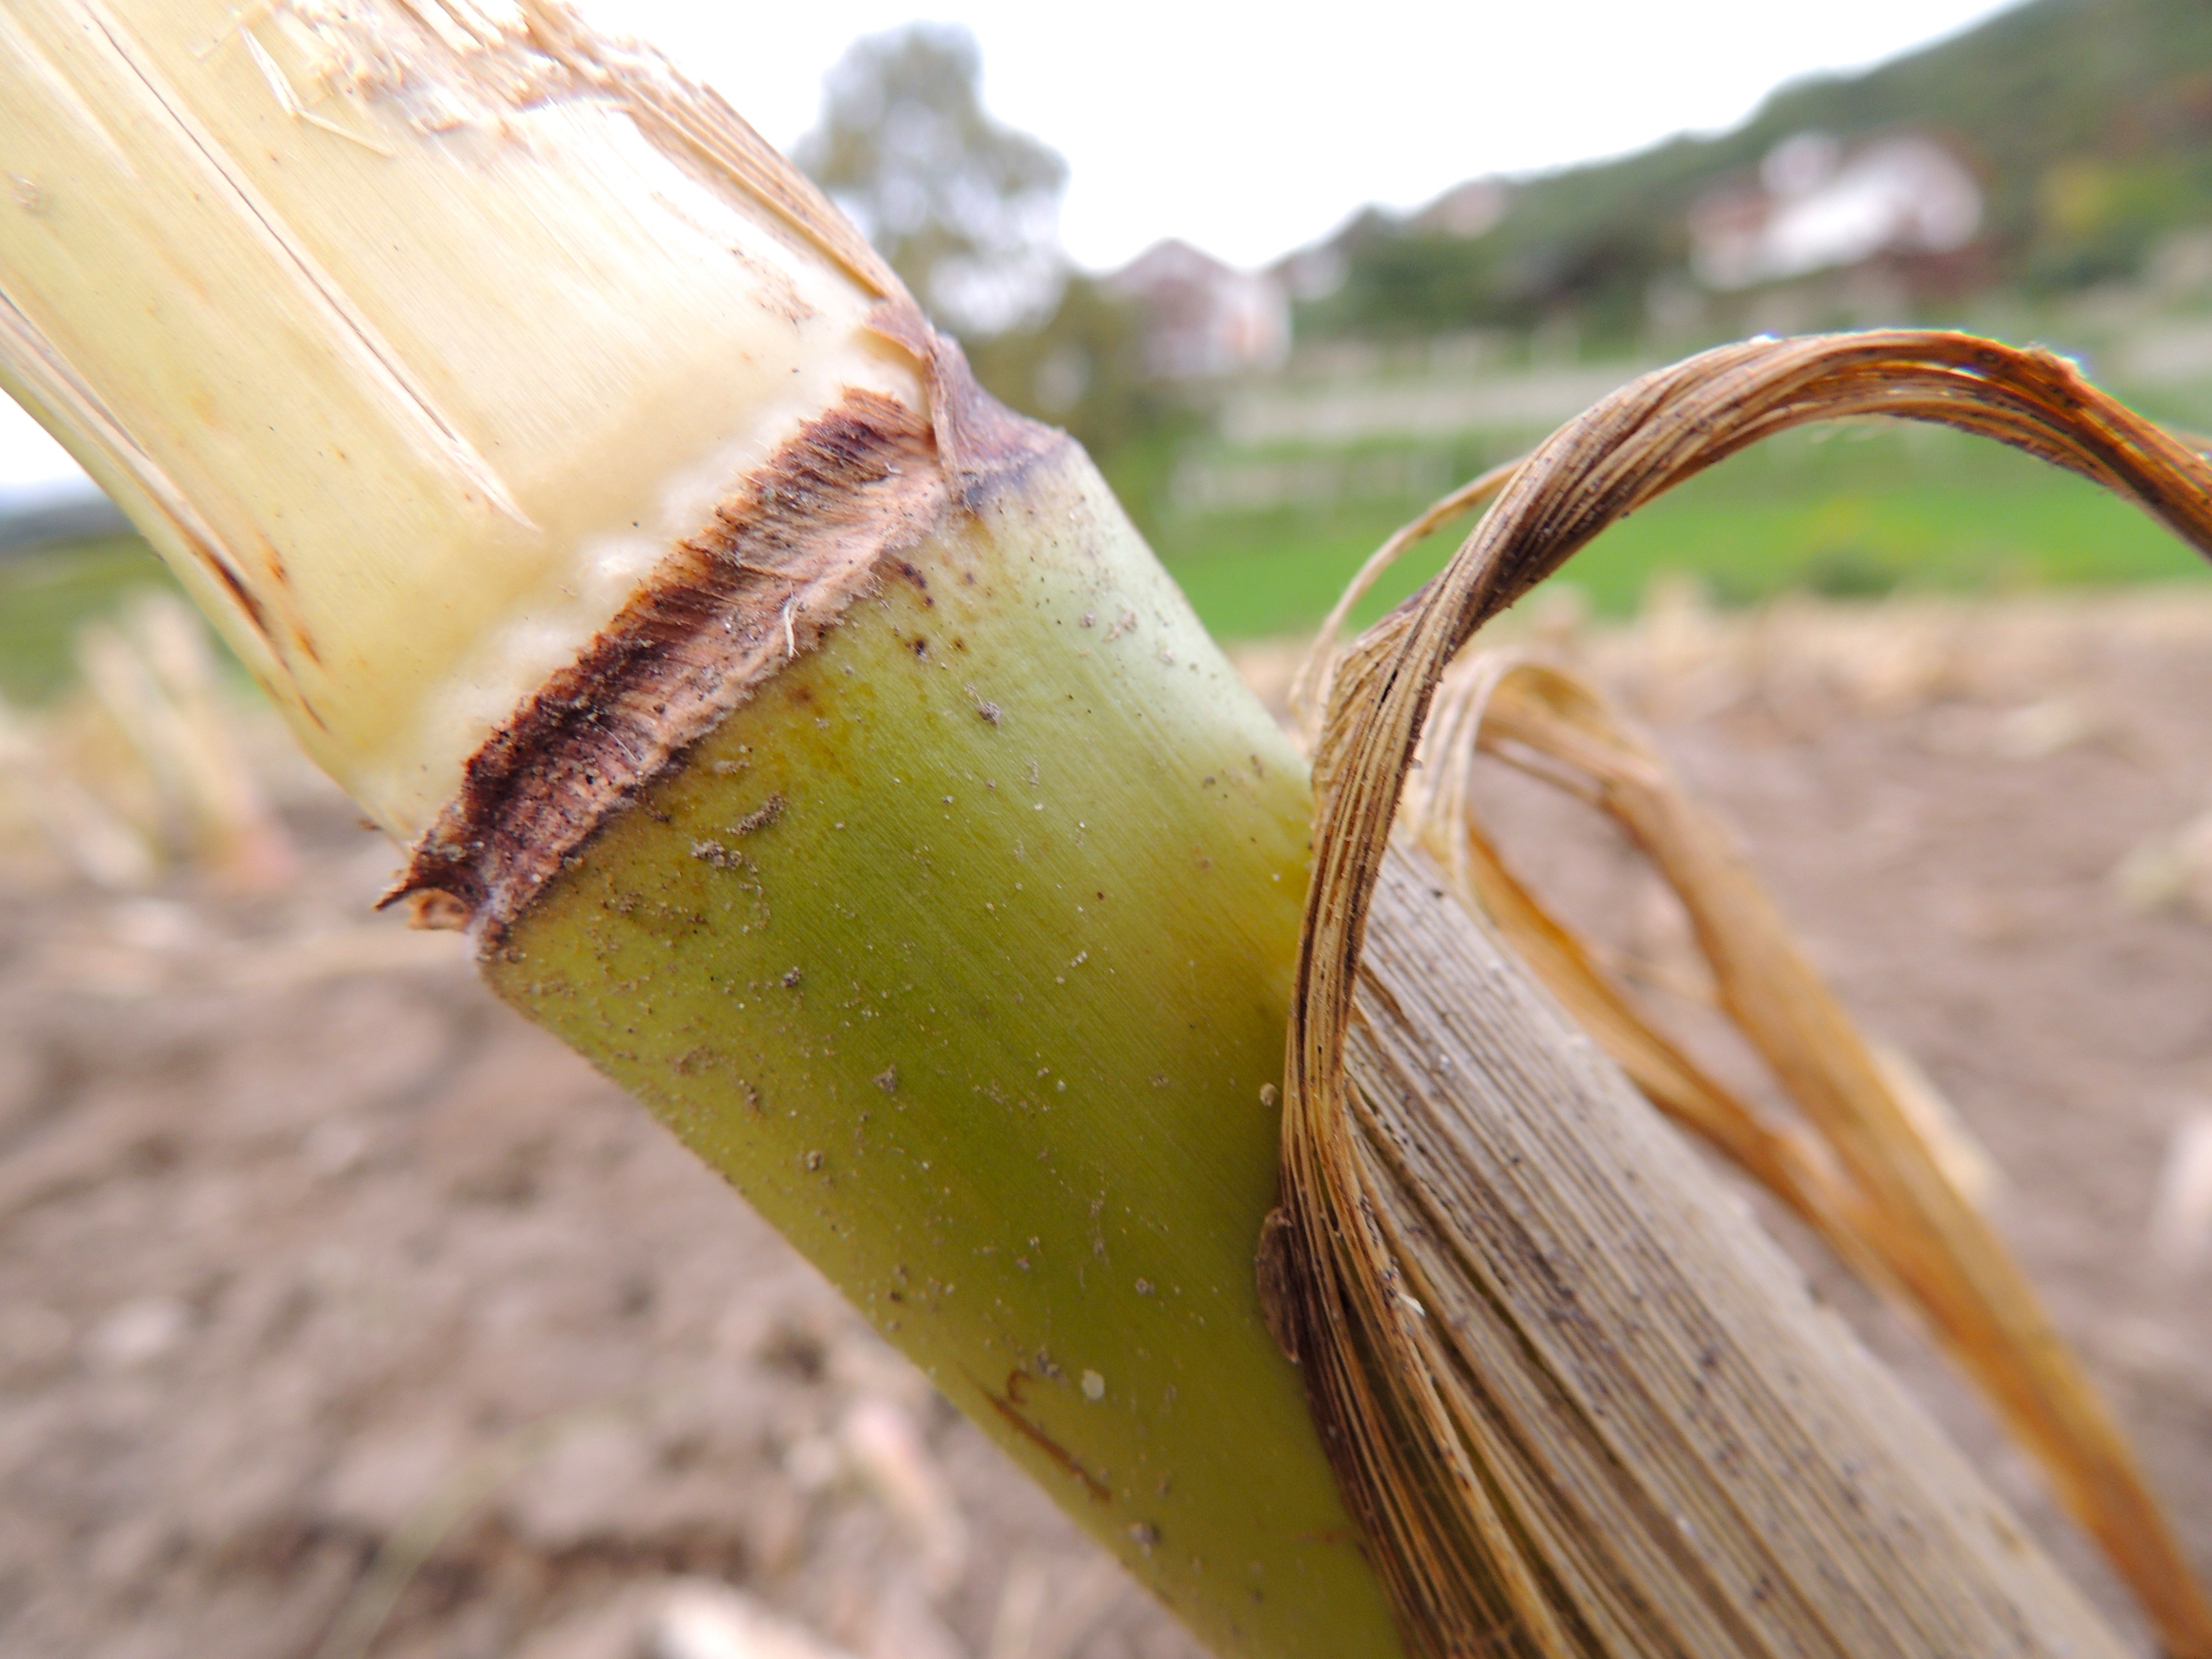
branch, plant, wood, leaf, flower, food, green, produce, crop, corn, agriculture, banana, stalk, close up, coconut, macro photography, flavor, flowering plant, man made object, grass family, plant stem, land plant, banana family